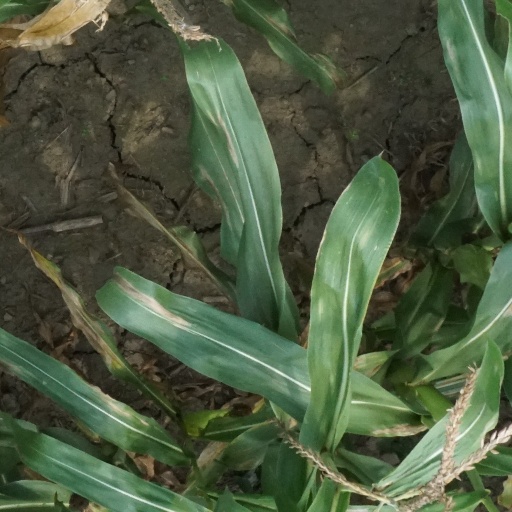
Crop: maize; corn